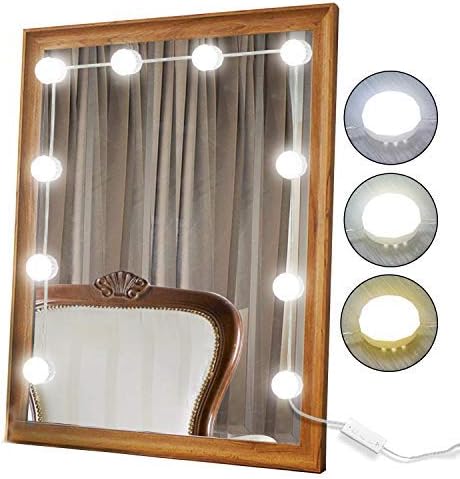
Vanity Mirror Lights Kit Hollywood Style 10 Dimmable LED Light Bulbs Warm White to Daylight Tunable, Linkable Lighting for Makeup Vanity Table Set / Dressing Room (Mirror Not Included)
Category: Tools & Home Improvement
Does the insufficient light distress you when you apply your makeup? Are you worried about how to choose the professional color temperature of the light to show the most natural makeup? Do you worry about that when a light bulb burns out you will have to replace the whole vaniy mirror lights set? These hollywood style vanity mirror lights will definitely solve this problem! ☀Three light sources and 5 Levels of Brightness. These vanity mirror lights featured with 3 colors mode (Daylight White, Warm White, Warm Yellow) and 5 Levels of Brightness. You can adjust the color and brightness with the dimmer switch as needed; Perfect for applying makeup. ☀The vanity mirror bulbs and connecting lines are removable from each other. The bulbs and connecting lines are removable from each other, you can design how many mirror light bulbs to be connected. What’s more, you don’t need to worry about replacing the whole vanity lights set in case the bulb burns out. Elegant makeup mirror lights for every makeup addict! Light it up and treat yourself to a professional makeup experience! Specifications: Material: PC fireproof material Power supply: DC 5VColor Temperature:3500K- 7000K Cable length: The total length of 10 bulbs is 7FT / 2.13M, and the length between 2 bulbs is 10.6 IN. Bulb size: 1.6 IN x 0.9 IN Product certification: FCC CE ROSH Package Included: 10 x Hollywood Style Vanity Mirror Light Bulbs 10 x 3M adhesive sticker tape 9 x Connect lines 6 x Fix fitting 1 x Dimmer switch 1 x Installation guide NOTE: Doesn't come with a power adapter. (It comes with a regular USB plug and works for any charger/power adapter)Please keep White or Black connecting ports in the same direction when you instal, otherwise, the bulbs will be lighted in different colors.
Features: ☀【10 High quality LED bulbs】These hollywood style vanity lights color Temperature 3500K- 7000K, you can adjust the color temperature as needed. So, it will easy on the eyes for all your makeup applications over long extended periods of time. | ☀【Three light sources】These vanity lights featured with 3 colors mode: Daylight White, Warm White, Warm Yellow. You can adjust the color with the dimmer switch of vanity lights as needed; Perfect for applying makeup and perfect for your mirror. | ☀【5 Levels of brightness】You can adjust the brightness with the dimmer switch of vanity lights as needed; Perfect for all your makeup applications in 5 adjustable settings. | ☀【Removable connecting lines】The vanity lights bulbs and connecting lines are removable from each other, you can design how many light bulbs to be connected. More flexible and convenient to match the mirror size, the wires will not be a mess and it gives your setup a nice clean look. What’s more, you don’t need to worry about replacing the whole vanity mirror lights set in case the bulb burns out. | ☀【Money-back guarantee】You're covered with our full 30 DAY money-back guarantee and a full 12-month warranty for your vanity mirror lights. Your purchase is fully protected and we back all our customer purchases. Just click "Add to Cart" worry-free with this guarantee and we hope that you will love our hollywood style vanity lights.